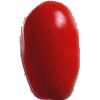
Label: Tomato 2